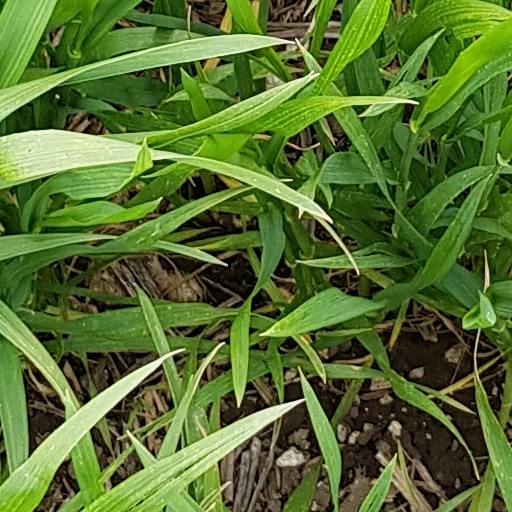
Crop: wheat